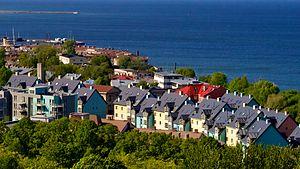
Kalamaja est un quartier de Tallinn-Nord à Tallinn en Estonie.